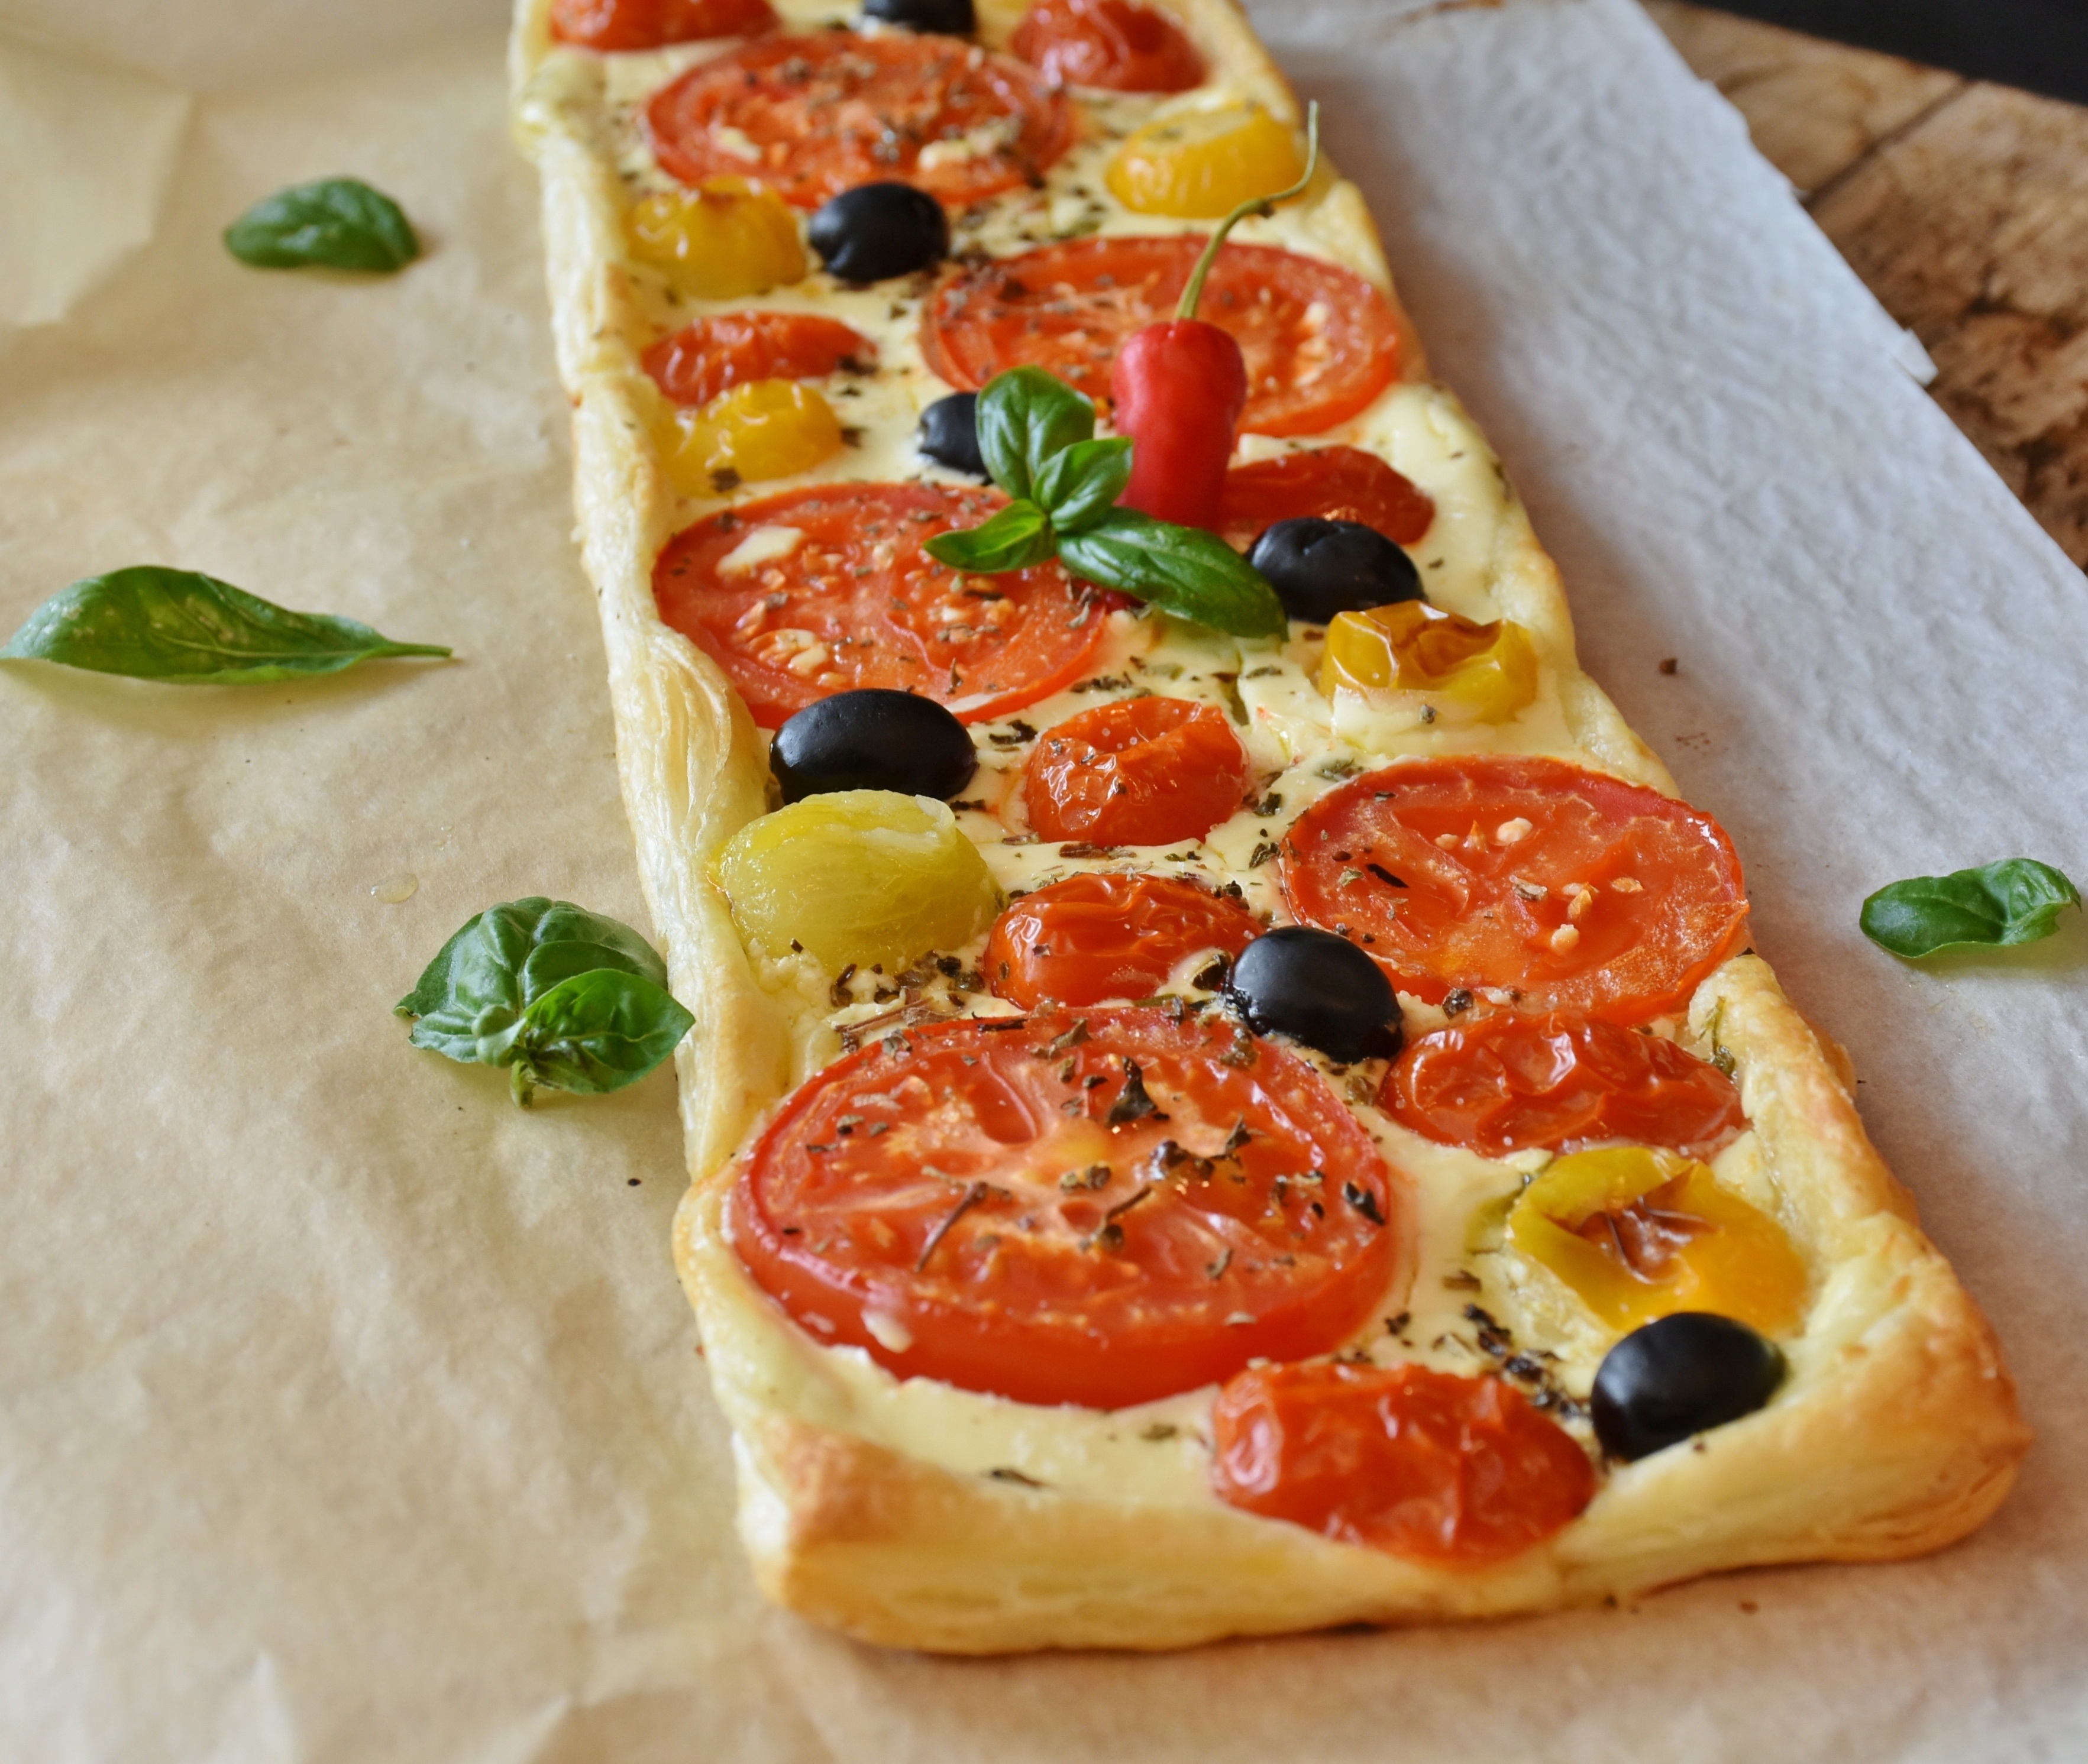
dish, meal, food, red, produce, vegetable, yellow, breakfast, eat, cuisine, cream, delicious, pizza, prosciutto, pepperoni, nutrition, tasty, tomatoes, vegetarian, olives, frisch, enjoy, meatless, baked goods, appetizing, bruschetta, italian food, tomato quiche, cooking enjoyment, smoked salmon, focaccia, european food, salt cured meat